Toney Douglas

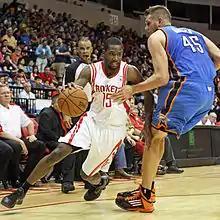
Douglas with the Houston Rockets in 2012

On July 11, 2012, Douglas was traded, along with Josh Harrellson, Jerome Jordan, two future second-round draft picks and cash considerations, to the Houston Rockets in exchange for Marcus Camby. His best game as a Rocket came on December 4, 2012, when he scored a season-high 22 points against the Los Angeles Lakers.